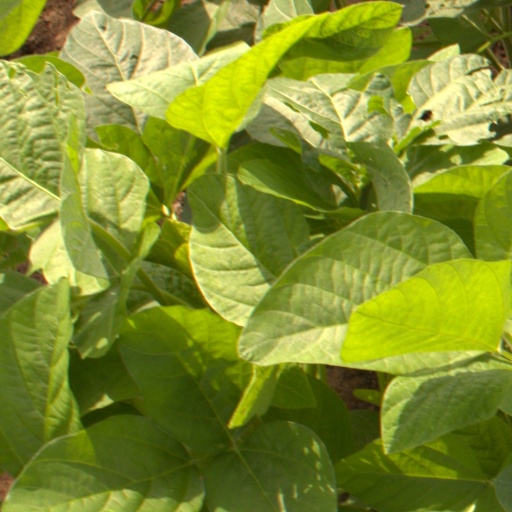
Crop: soybean